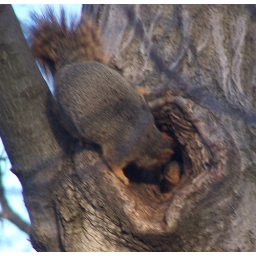
squirrel family that lives in a tree right outside my bedroom window